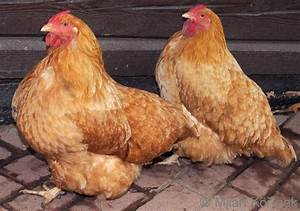
Label: gallina